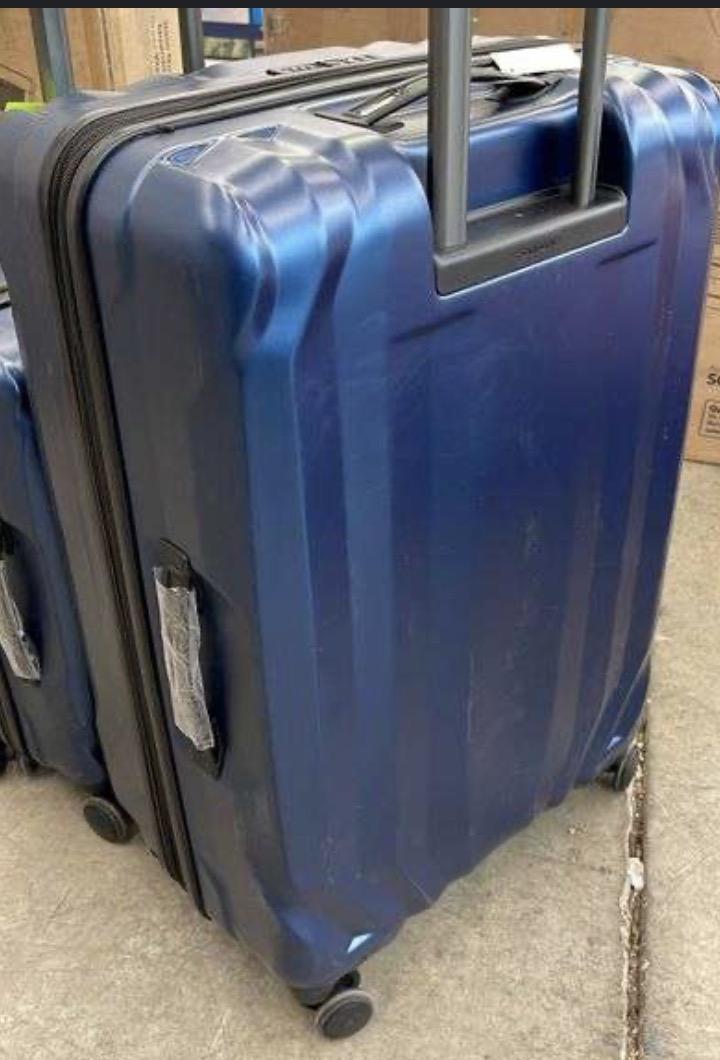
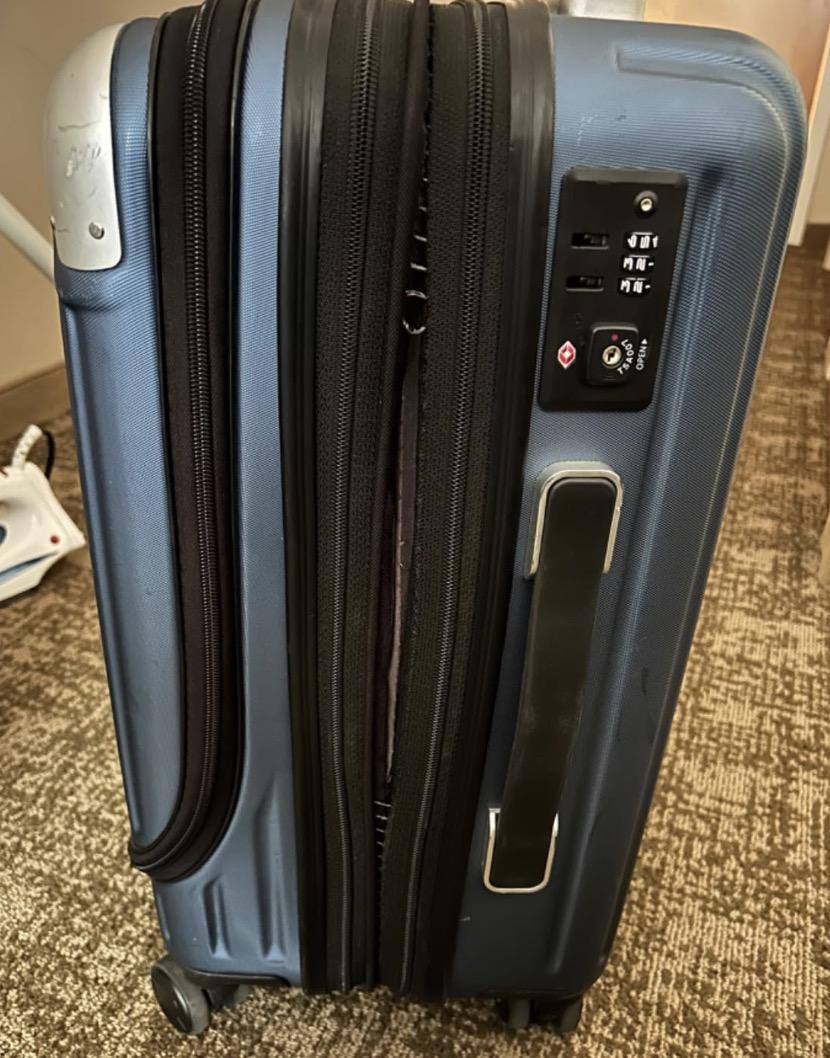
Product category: items_tea
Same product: no